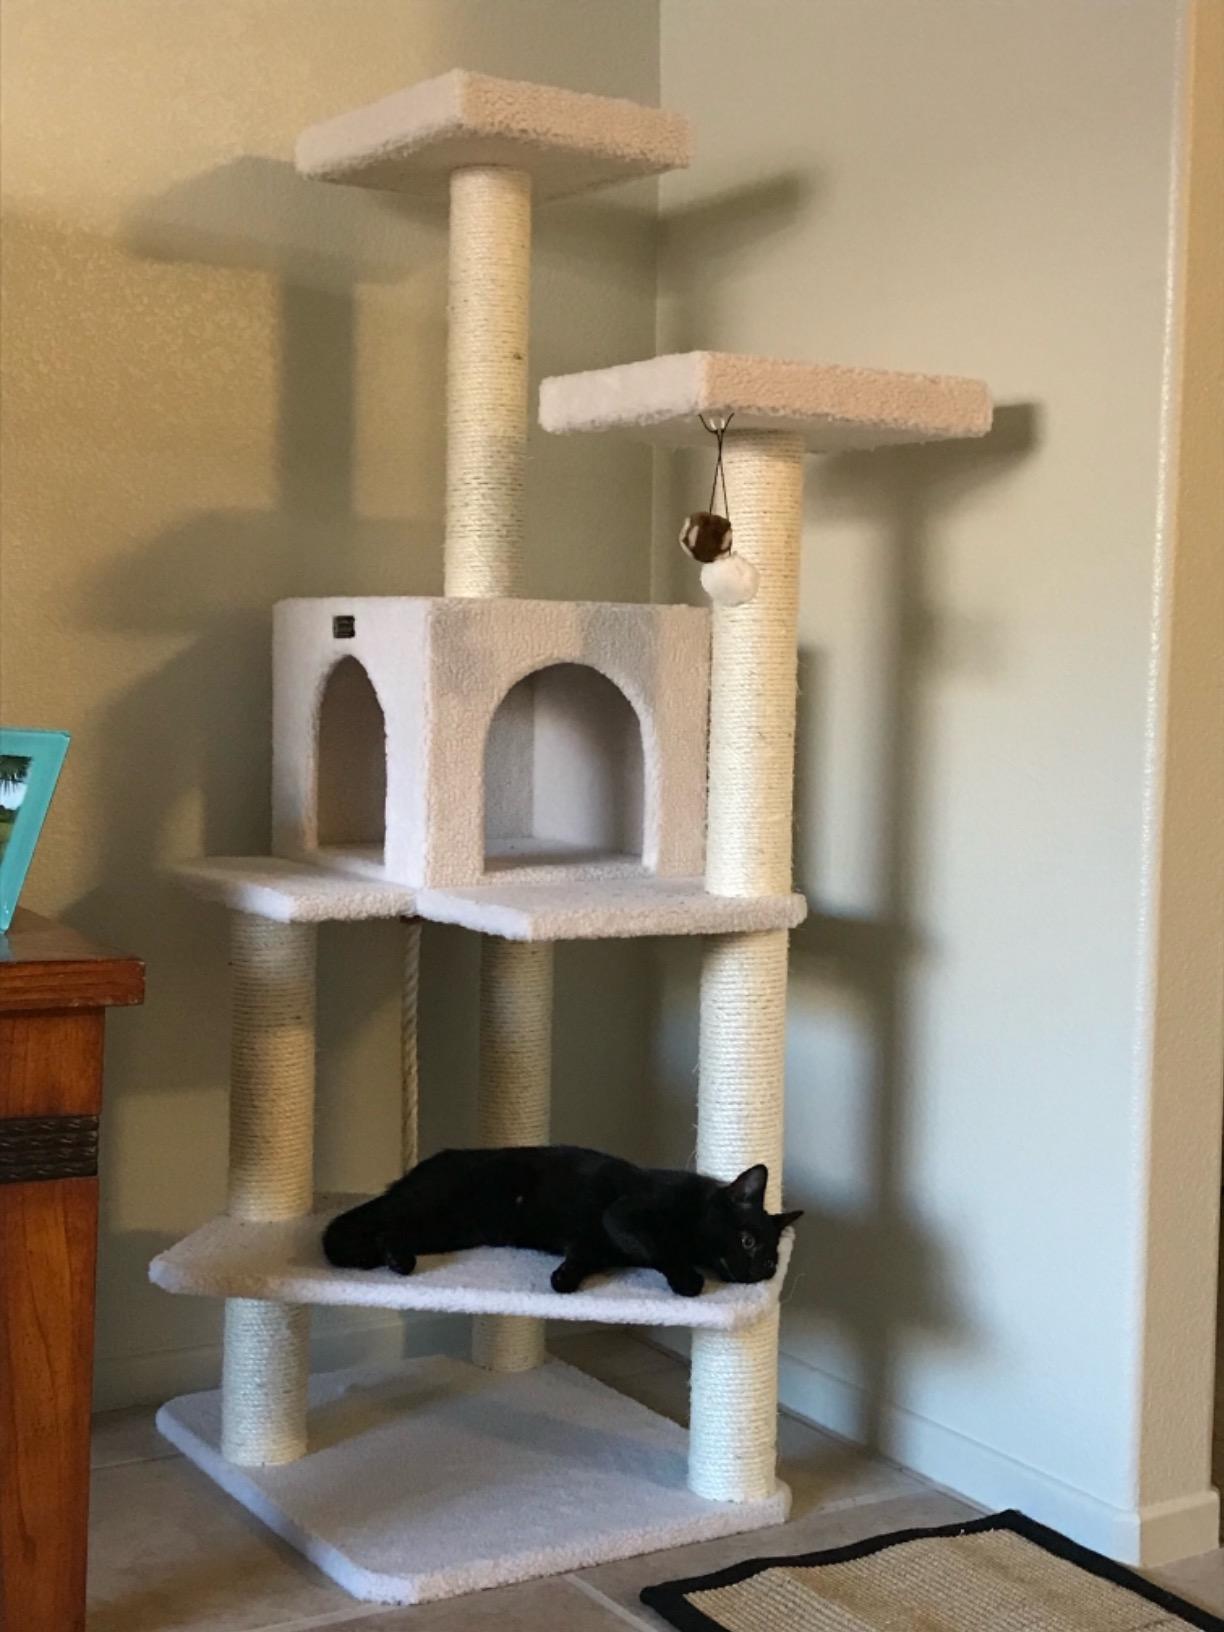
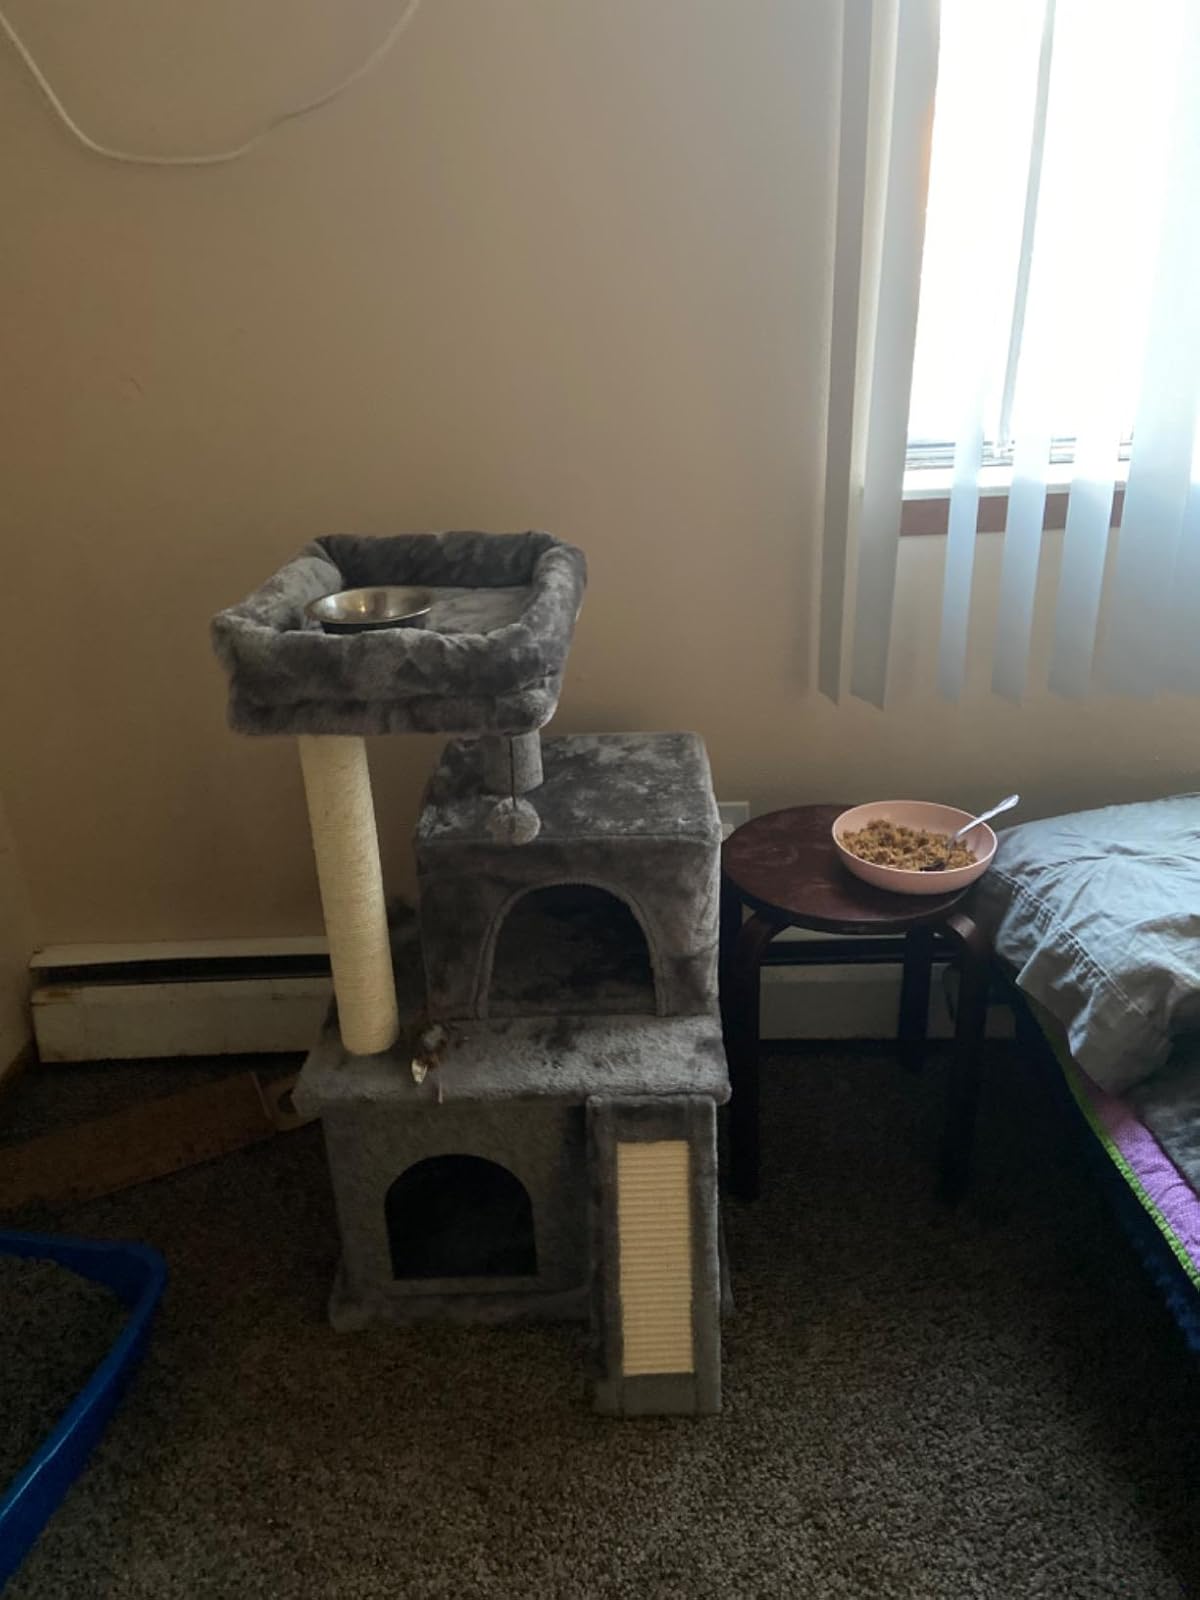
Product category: items_cat tree
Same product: no